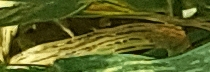
Label: Wheat___Yellow_Rust